Texas Park Road 1

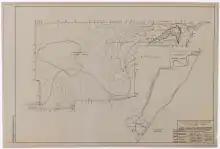
A beige map with several black lines and explanatory notes

Park Road 1 is divided into five suffixed routes, numbered from 1A to 1E. The longest of the five routes is PR 1C, at approximately long, and the shortest of the routes is PR 1D, at just barely over long. Roads 1A, 1B, and 1D are located completely within Bastrop State Park. Park Road 1E is the only one of the routes to be located completely within Buescher State Park, and PR 1C is the only route that traveling between both parks. The Texas Department of Transportation (TxDOT) publishes yearly reports of highway's annual average daily traffic (AADT), with counts usually taken near intersections. PR 1 generally has a low AADT, with most areas of the highway having a daily count below 100 vehicles. The highest traveled point along the road is at PR 1C's intersection with County Route 174 (CR 174), with an average count of 690 vehicles. The least traveled point on the roadway is just east of the CR 174 intersection, with a daily count of just 30 vehicles.